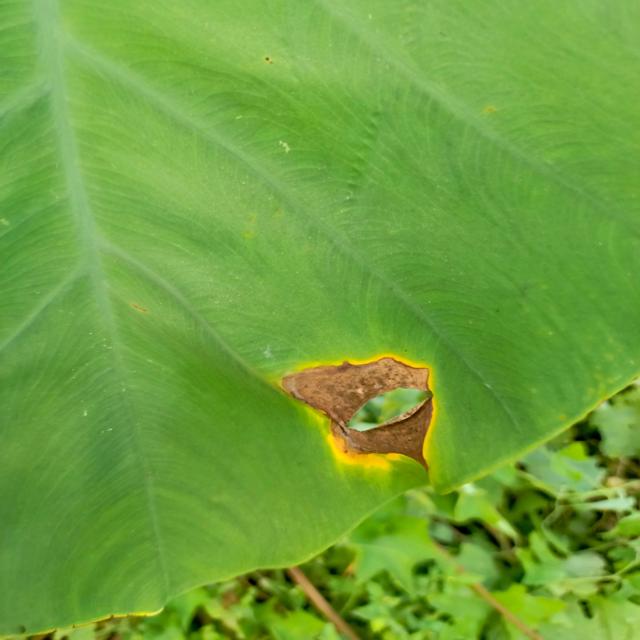
Label: Mid_Blight